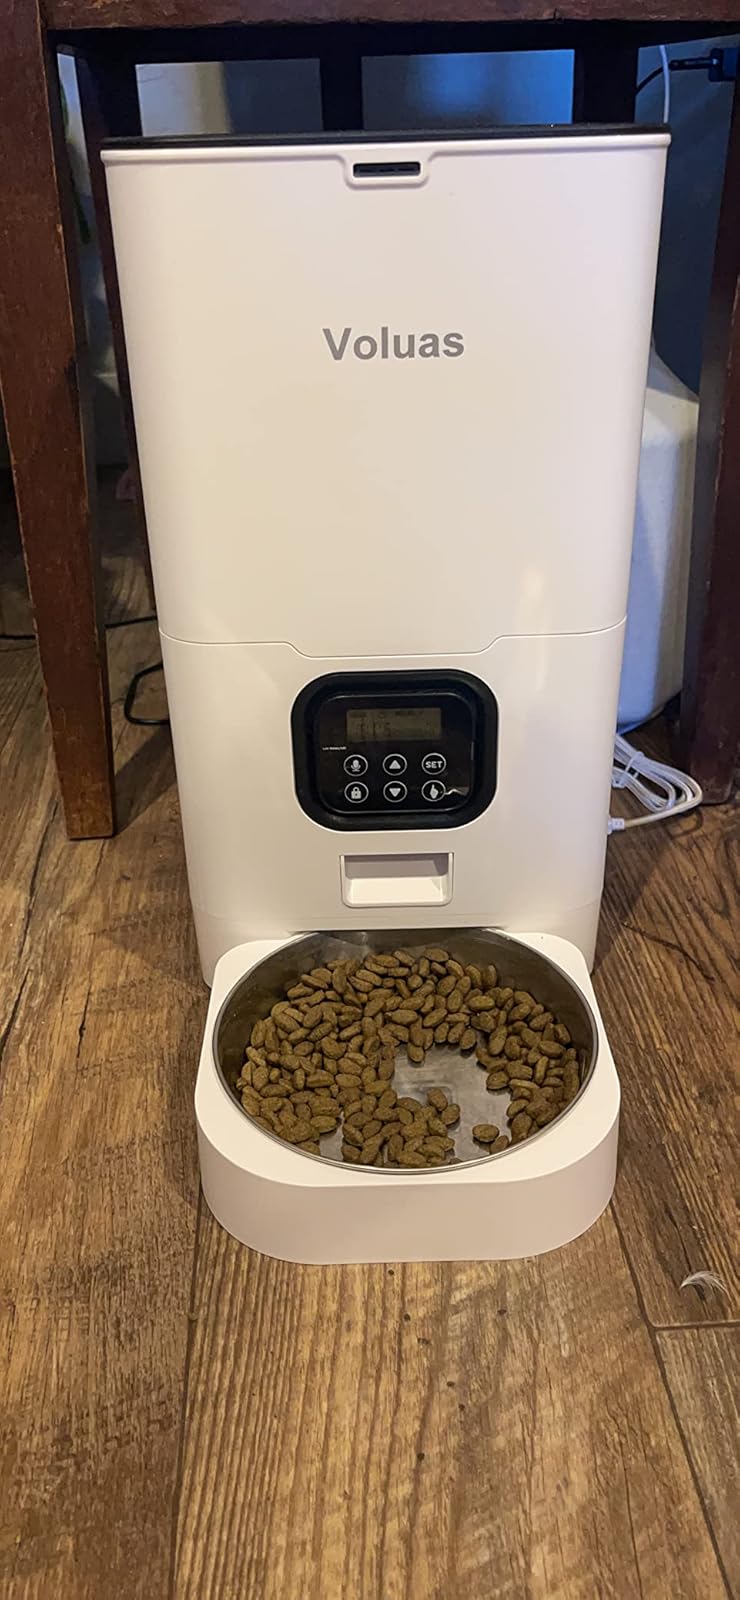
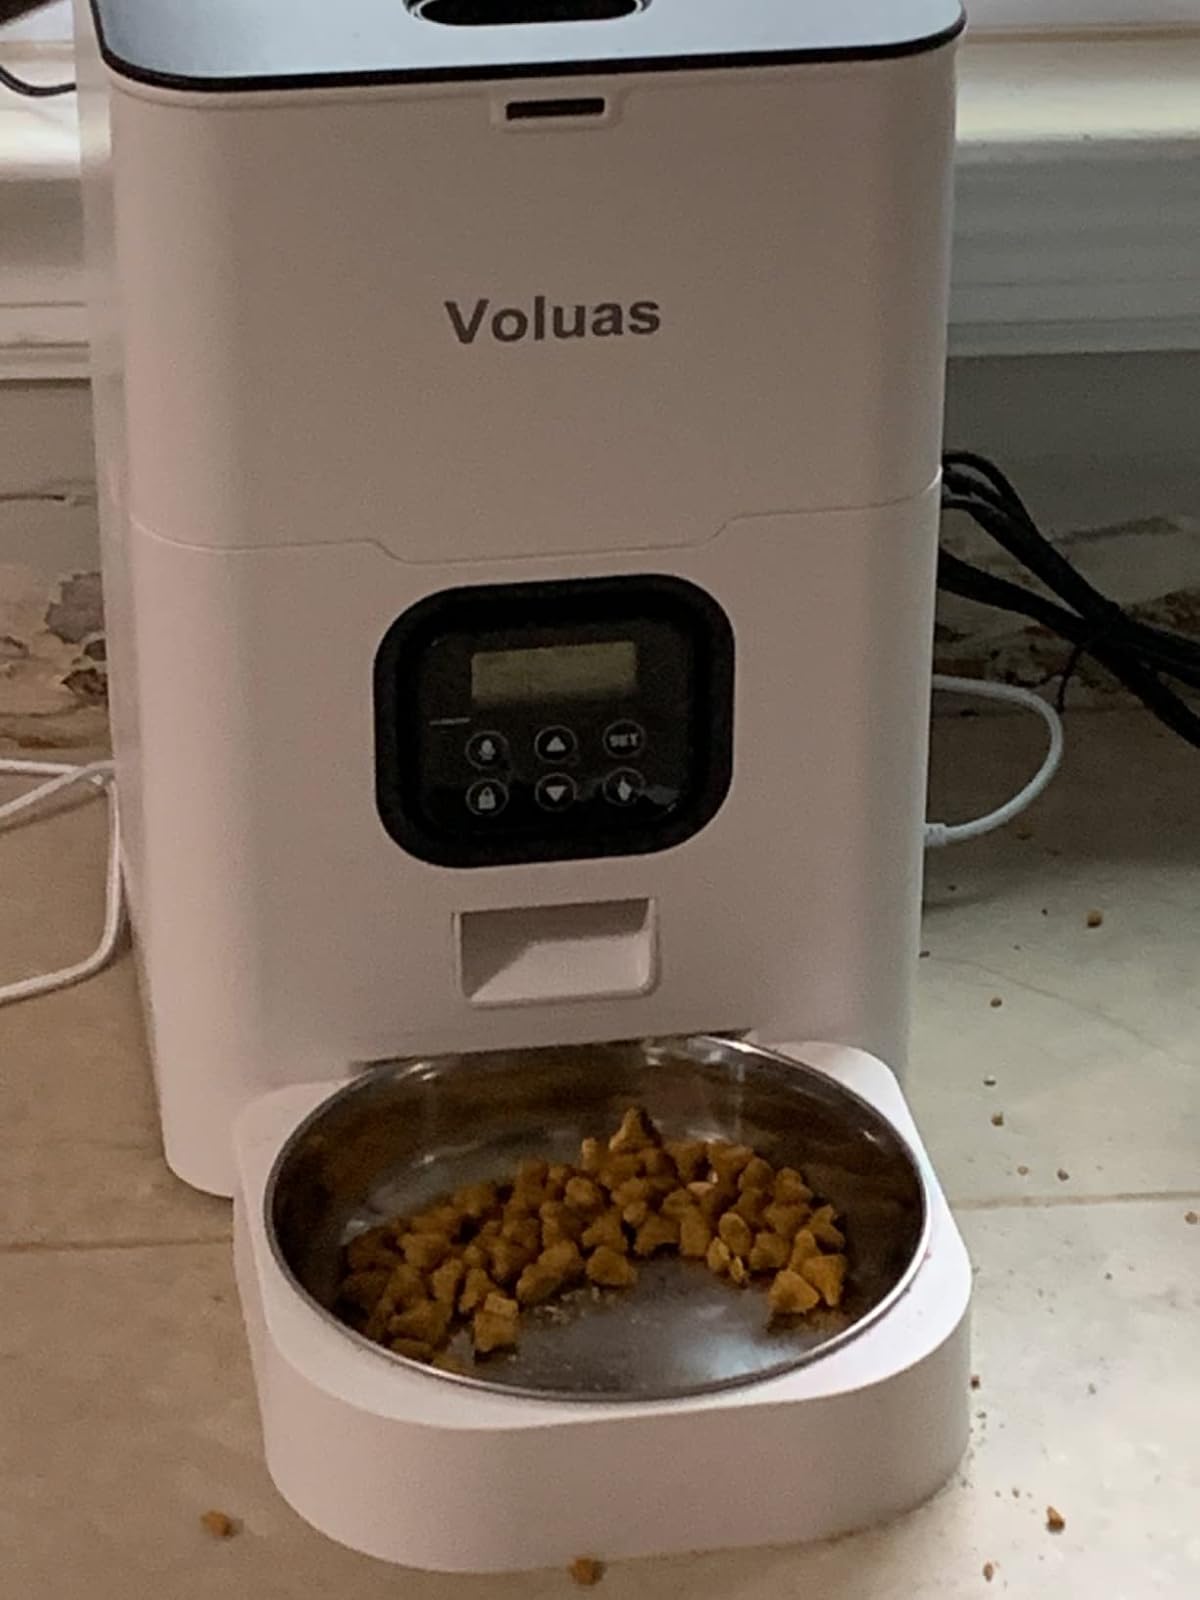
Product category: items_feeder
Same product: yes